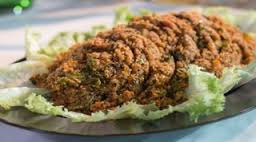
Yemek: kisir